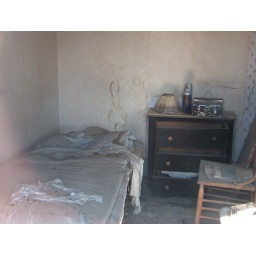
Very small bedroom at one of the houses in Bodie.